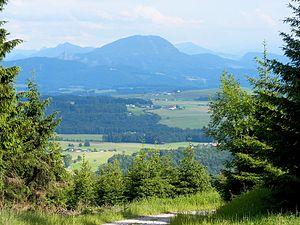
La Course de côte du Gaisberg, près de Salzbourg, était une compétition automobile et pour motocyclettes autrichienne notamment disputée avant-guerre en été, à 5 reprises consécutives. Le mont lui-même culmine à 1,288 mètres d'altitude, dans le massif du Salzkammergut.